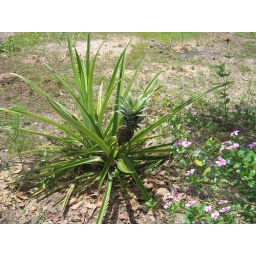
random baby pineapple tree about to grow. it was behind the hut we ate at in belize